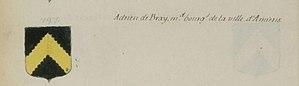
Blason Adrien de Bray marchand et bourgeois d'Amiens
Les familles subsistantes d'ancienne bourgeoisie française sont, au sein de la bourgeoisie actuelle, celles dont l'ascension a commencé antérieurement à 1789.
La famille de Bray est une famille subsistante de la noblesse française, originaire d'Amiens en Picardie.